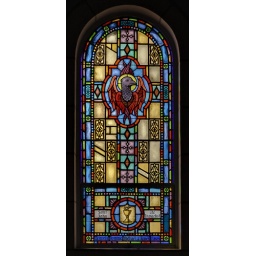
Saint John the Baptist Roman Catholic Church, in Villa Ridge (Gildehaus), Missouri, USA - stained glass window 2